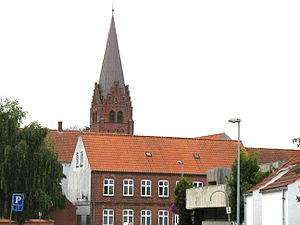
Nykøbing Mors
Nykøbing Mors er en by på det østlige Mors i Limfjorden med 9.135 indbyggere. Nykøbing ligger i Morsø Kommune og hører til Region Nordjylland.